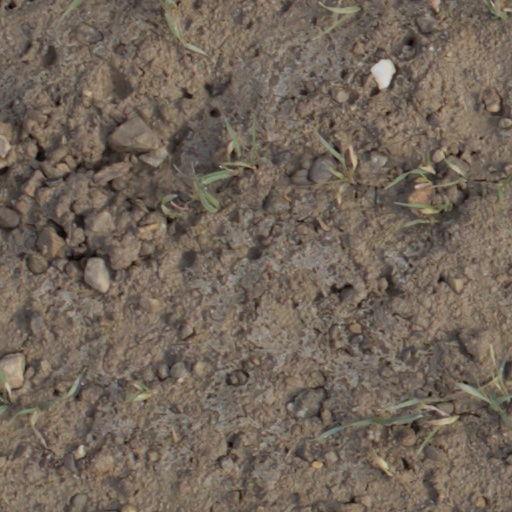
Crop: wheat